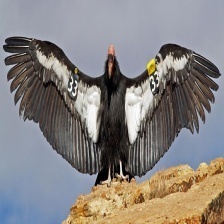
Species: CALIFORNIA CONDOR
Scientific name: GYMNOGYPS CALIFORNIANUS
ImageNet parent category: vulture